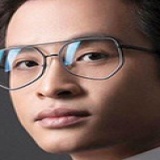
ca sĩ Hà Anh Tuấn